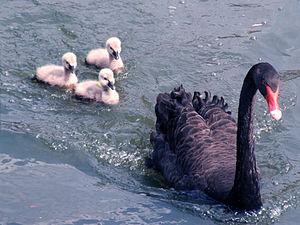
Le cygne noir est une espèce de cygnes originaire d'Australie qui doit son nom à la coloration en grande partie noire de son plumage.